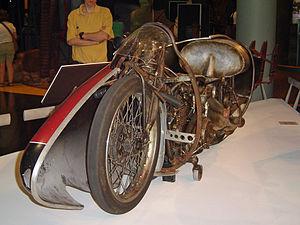
Herbert James « Burt » Munro était un amateur de motocyclette et détenteur du record du monde de vitesse sur terre avec une moto. Né en 1899 à Edendale, Nouvelle-Zélande, il est mort en 1978. Il reste une légende pour tous les motards.